Clear Springs Tabernacle

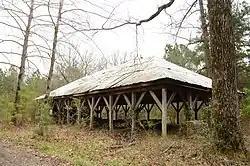

The Clear Springs Tabernacle is a historic church revival building at the junction of Arkansas Highway 26 and Bobo Road, northeast of Antoine in rural Clark County, Arkansas. It is an open-air wood-frame structure with a metal roof, built in 1887 by the Christian Camp Ground Association. It is one of the few religious revival buildings of the period to survive in the state.